Culture of Poland

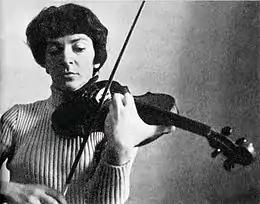
Wanda Wilkomirska

Artists from Poland, including famous composers like Karol Lipiński, Frédéric Chopin or Witold Lutosławski and traditional, regionalised folk musicians, create a lively and diverse music scene, which even recognizes its own music genres, such as sung poetry. Today in Poland, one may find trance, techno, house music, and heavy metal.